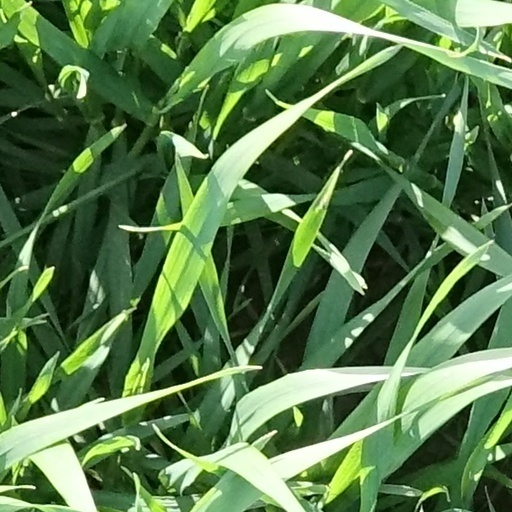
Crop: wheat